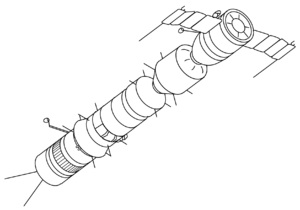
Soyouz désigne une famille de vaisseaux spatiaux habités soviétiques, puis russes après l'éclatement de l'URSS, conçue au début des années 1960. Le vaisseau Soyouz est, depuis 1967, le seul véhicule spatial mis en œuvre par l'astronautique russe pour placer en orbite des cosmonautes. Il permet de desservir l'orbite terrestre basse et assure la relève des équipages des stations spatiales : Saliout dans les années 1970, Mir dans les années 1990 et enfin la Station spatiale internationale depuis 1998. Après l'arrêt de la navette spatiale américaine en juillet 2011, Soyouz était devenu le seul vaisseau capable d'assurer la relève de l'équipage permanent de la station spatiale internationale jusqu'au lancement réussi en mai 2020 par la société privée SpaceX de la capsule Crew Dragon par un lanceur Falcon 9.